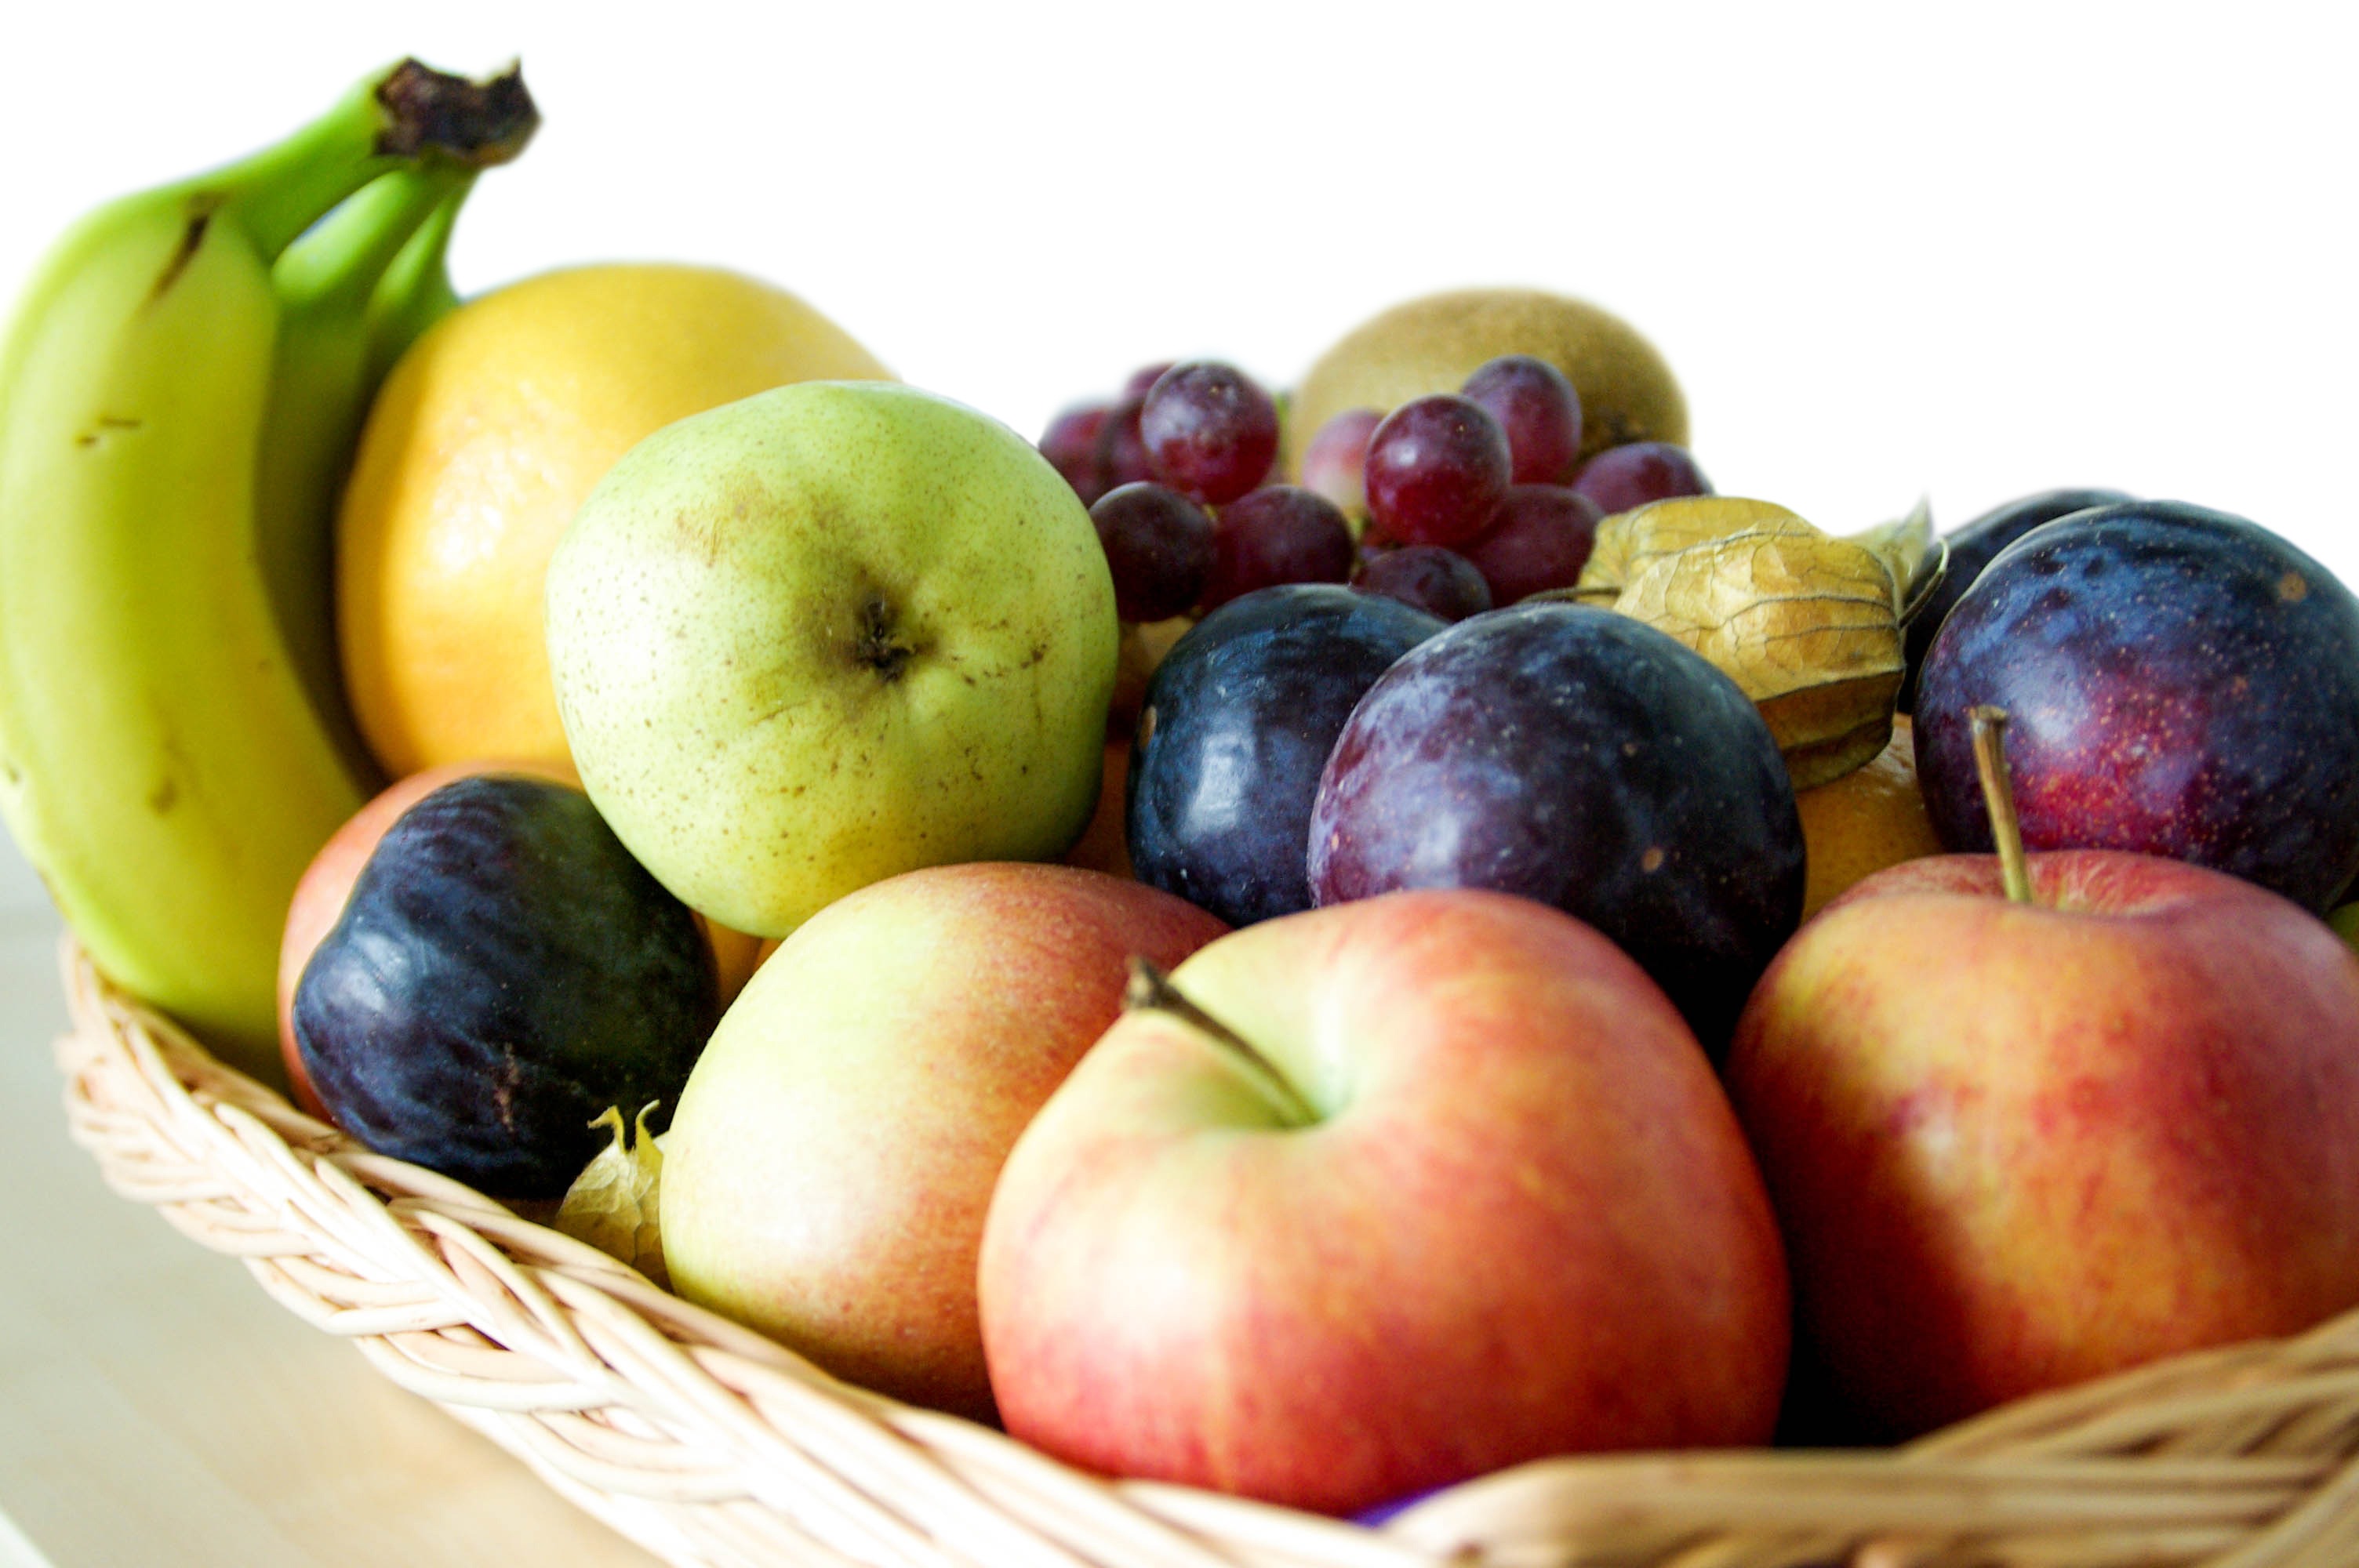
apple, nature, fruit, sweet, purple, orange, food, green, red, produce, tropical, blue, colorful, yellow, basket, banana, pear, healthy, eat, delicious, plum, grapes, vegetarian food, vitamins, fruit basket, pome fruit, natural foods, local food, superfood, fruity, citrus fruit, diet food, still life photography